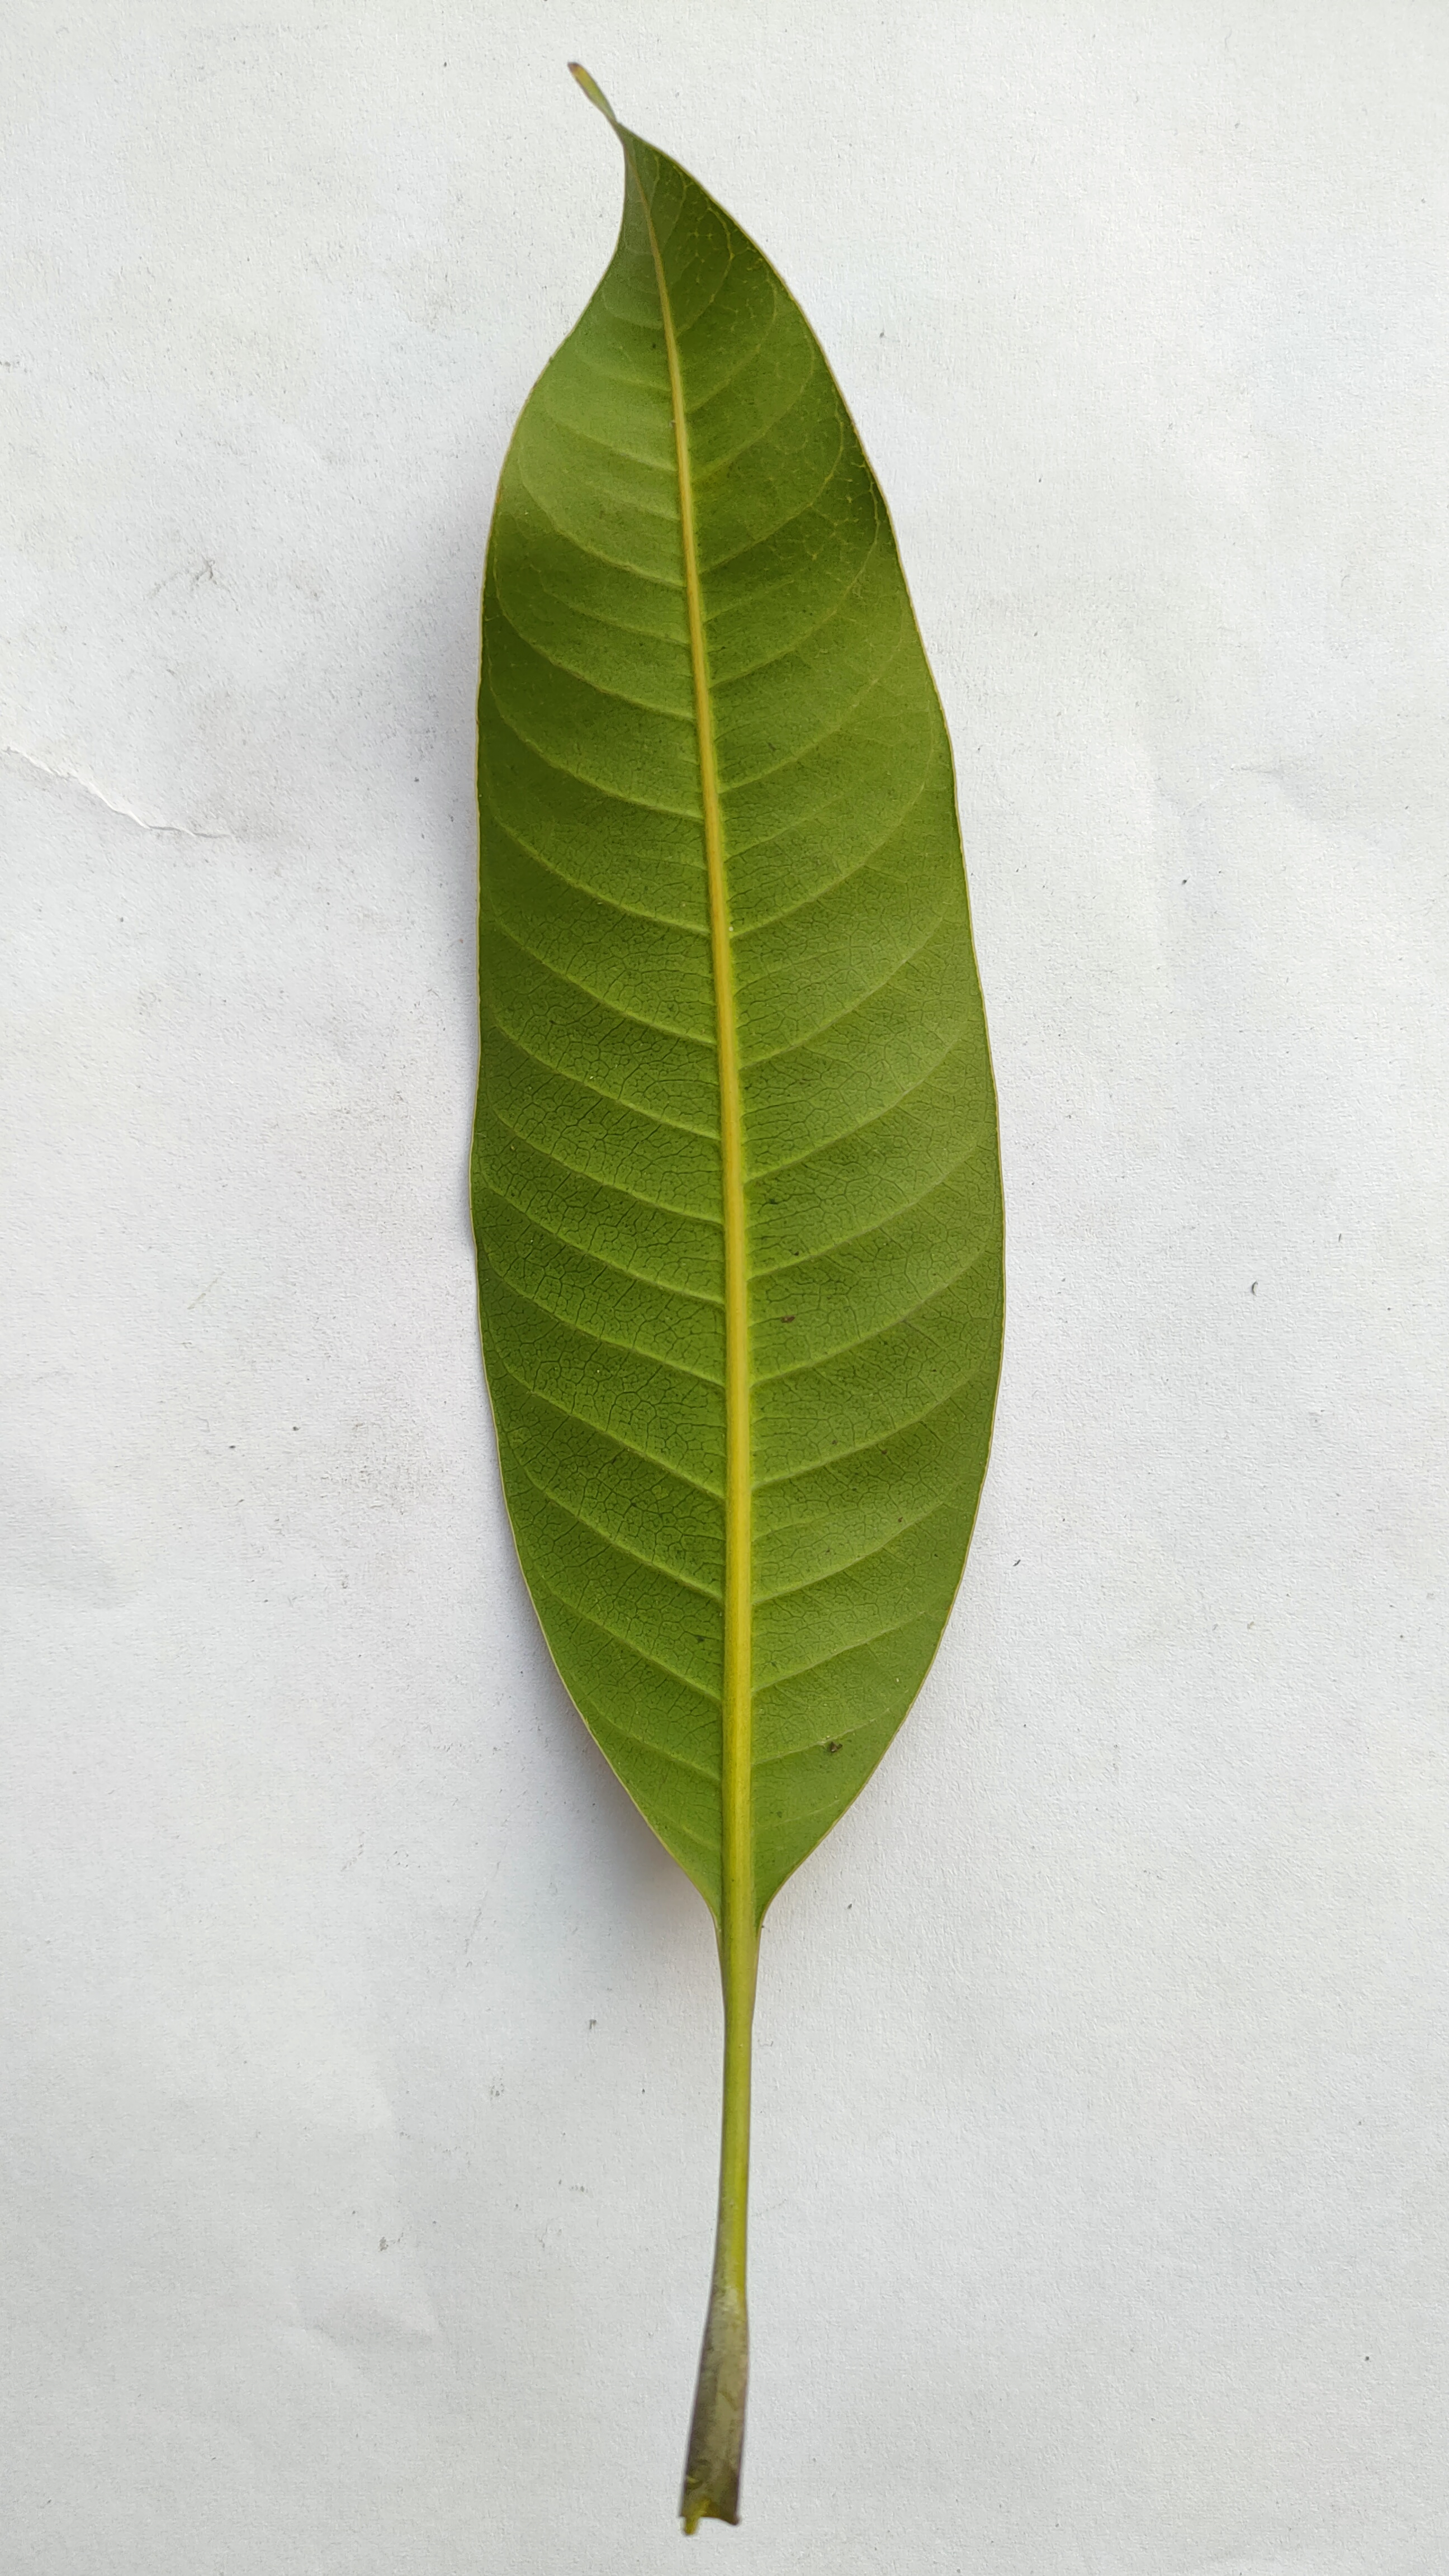
Leaf variety: Mango